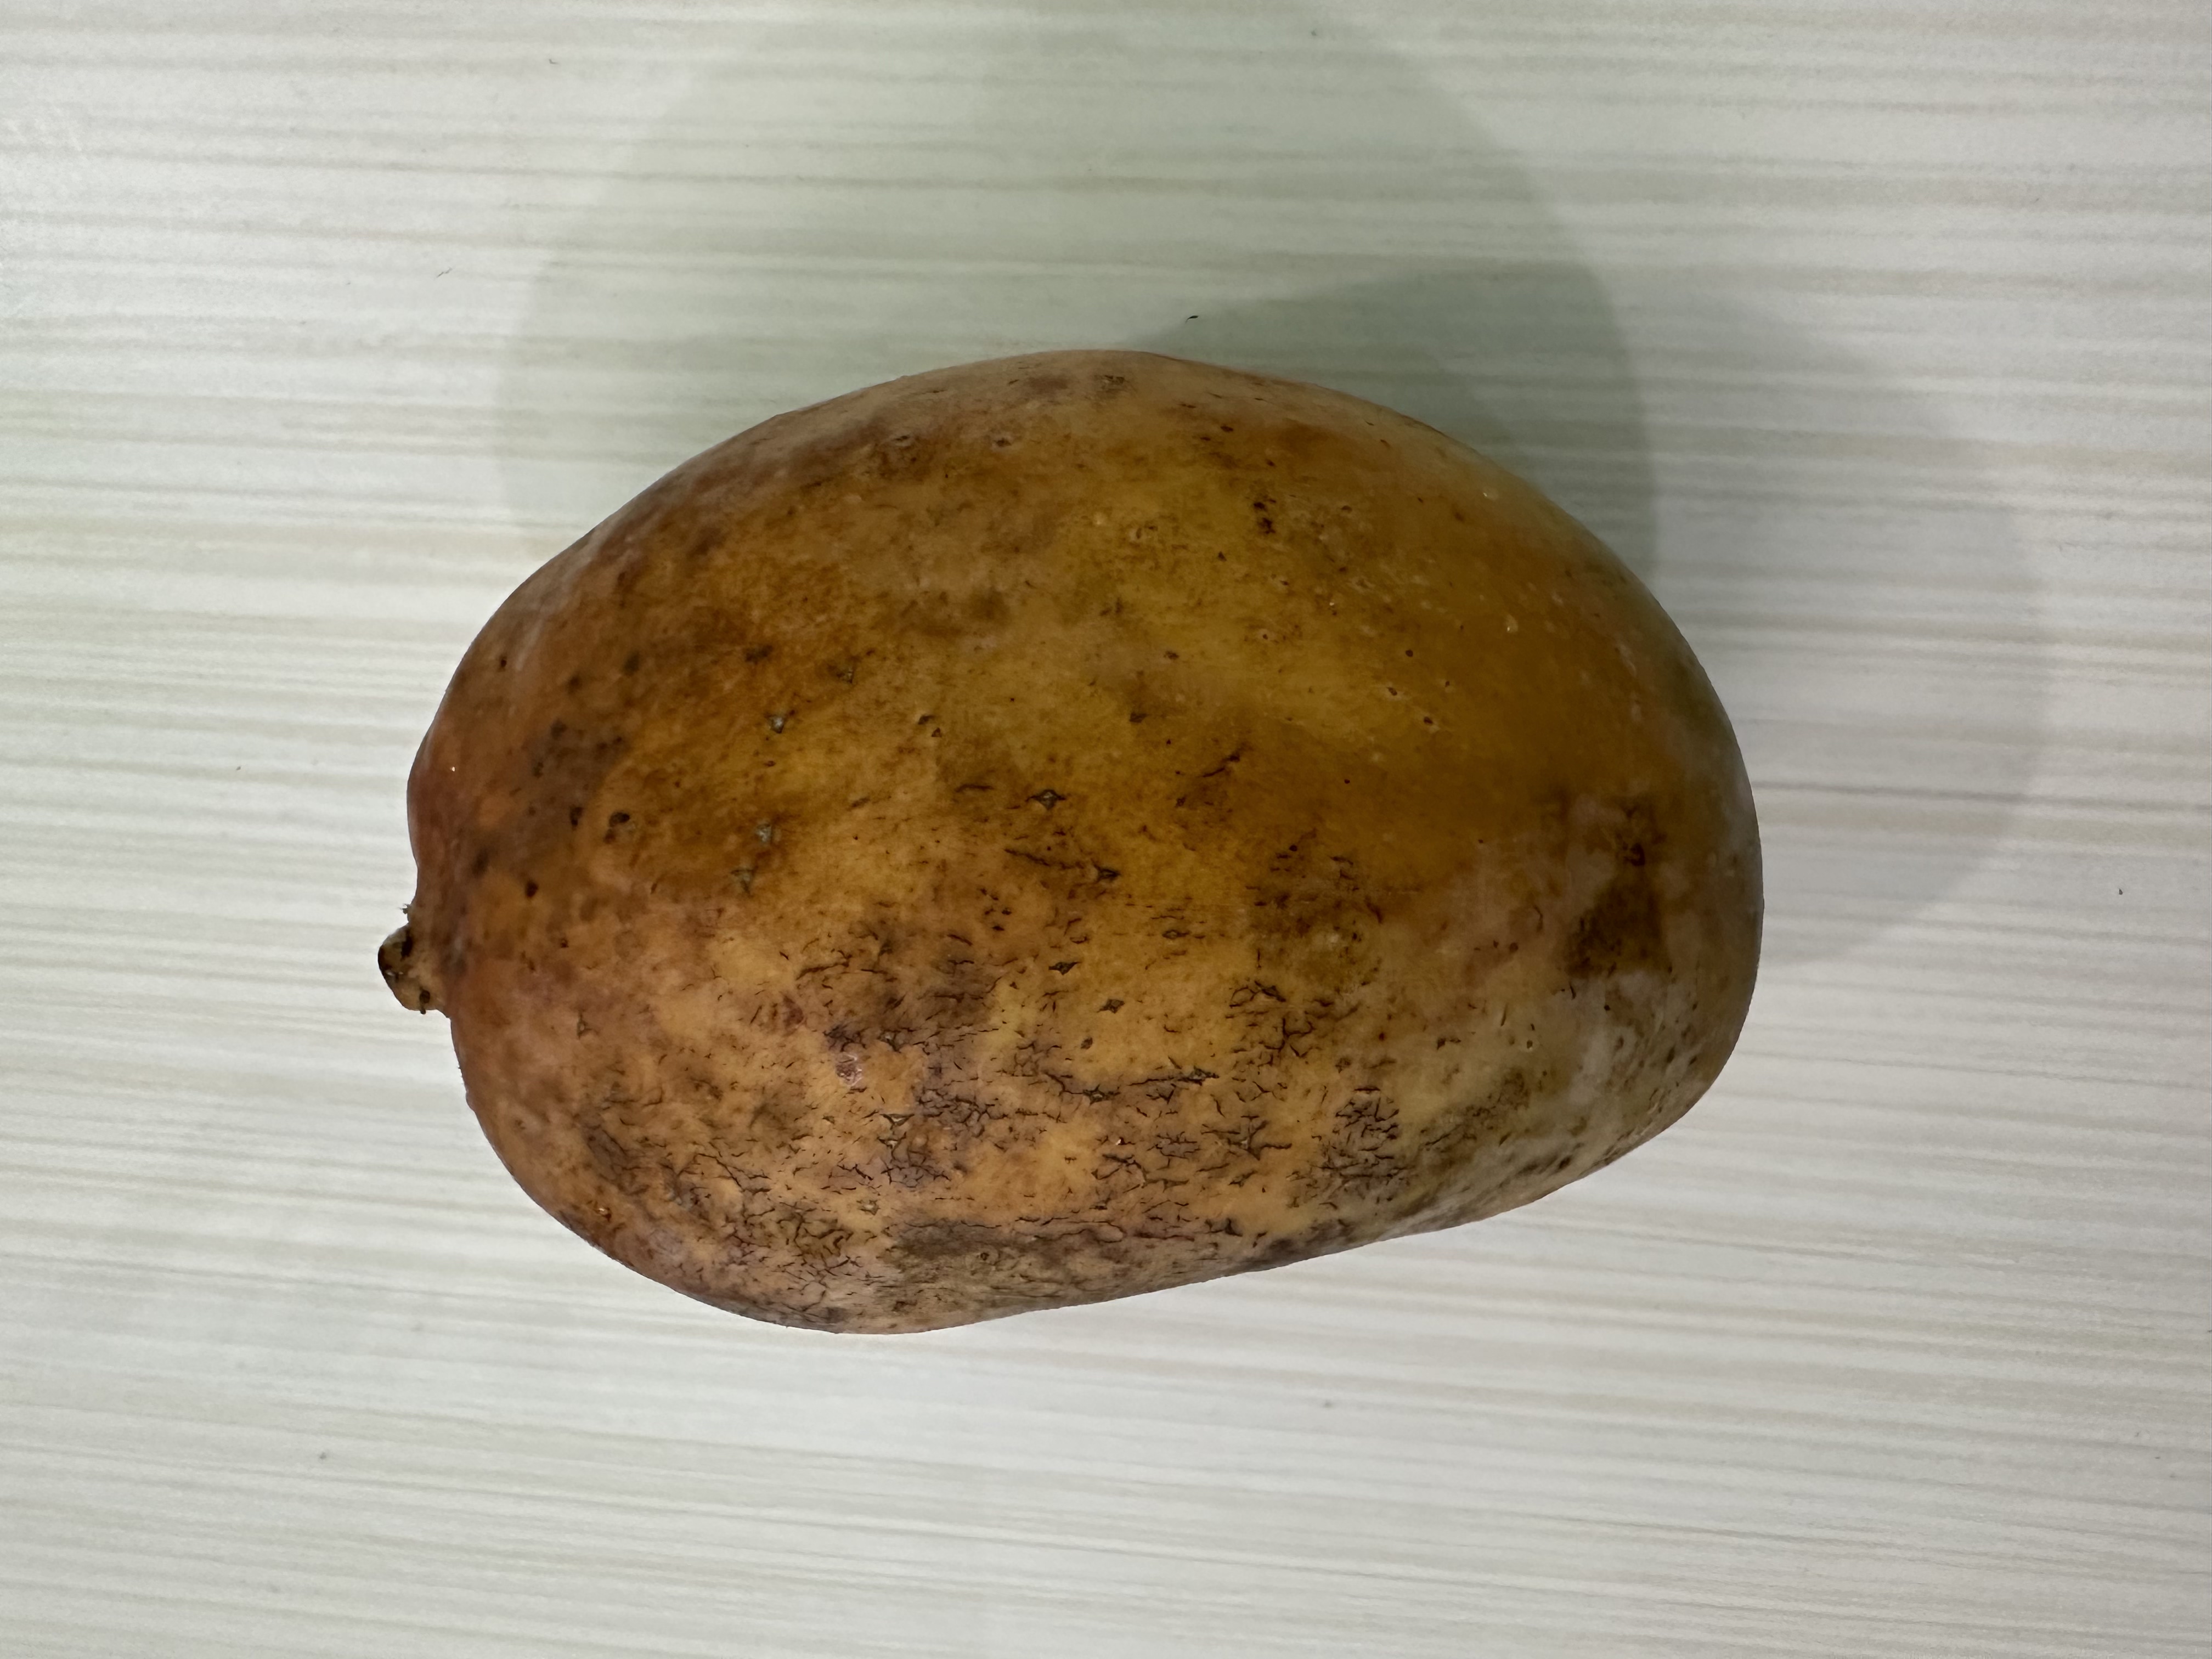
Mango variety: Bari-7